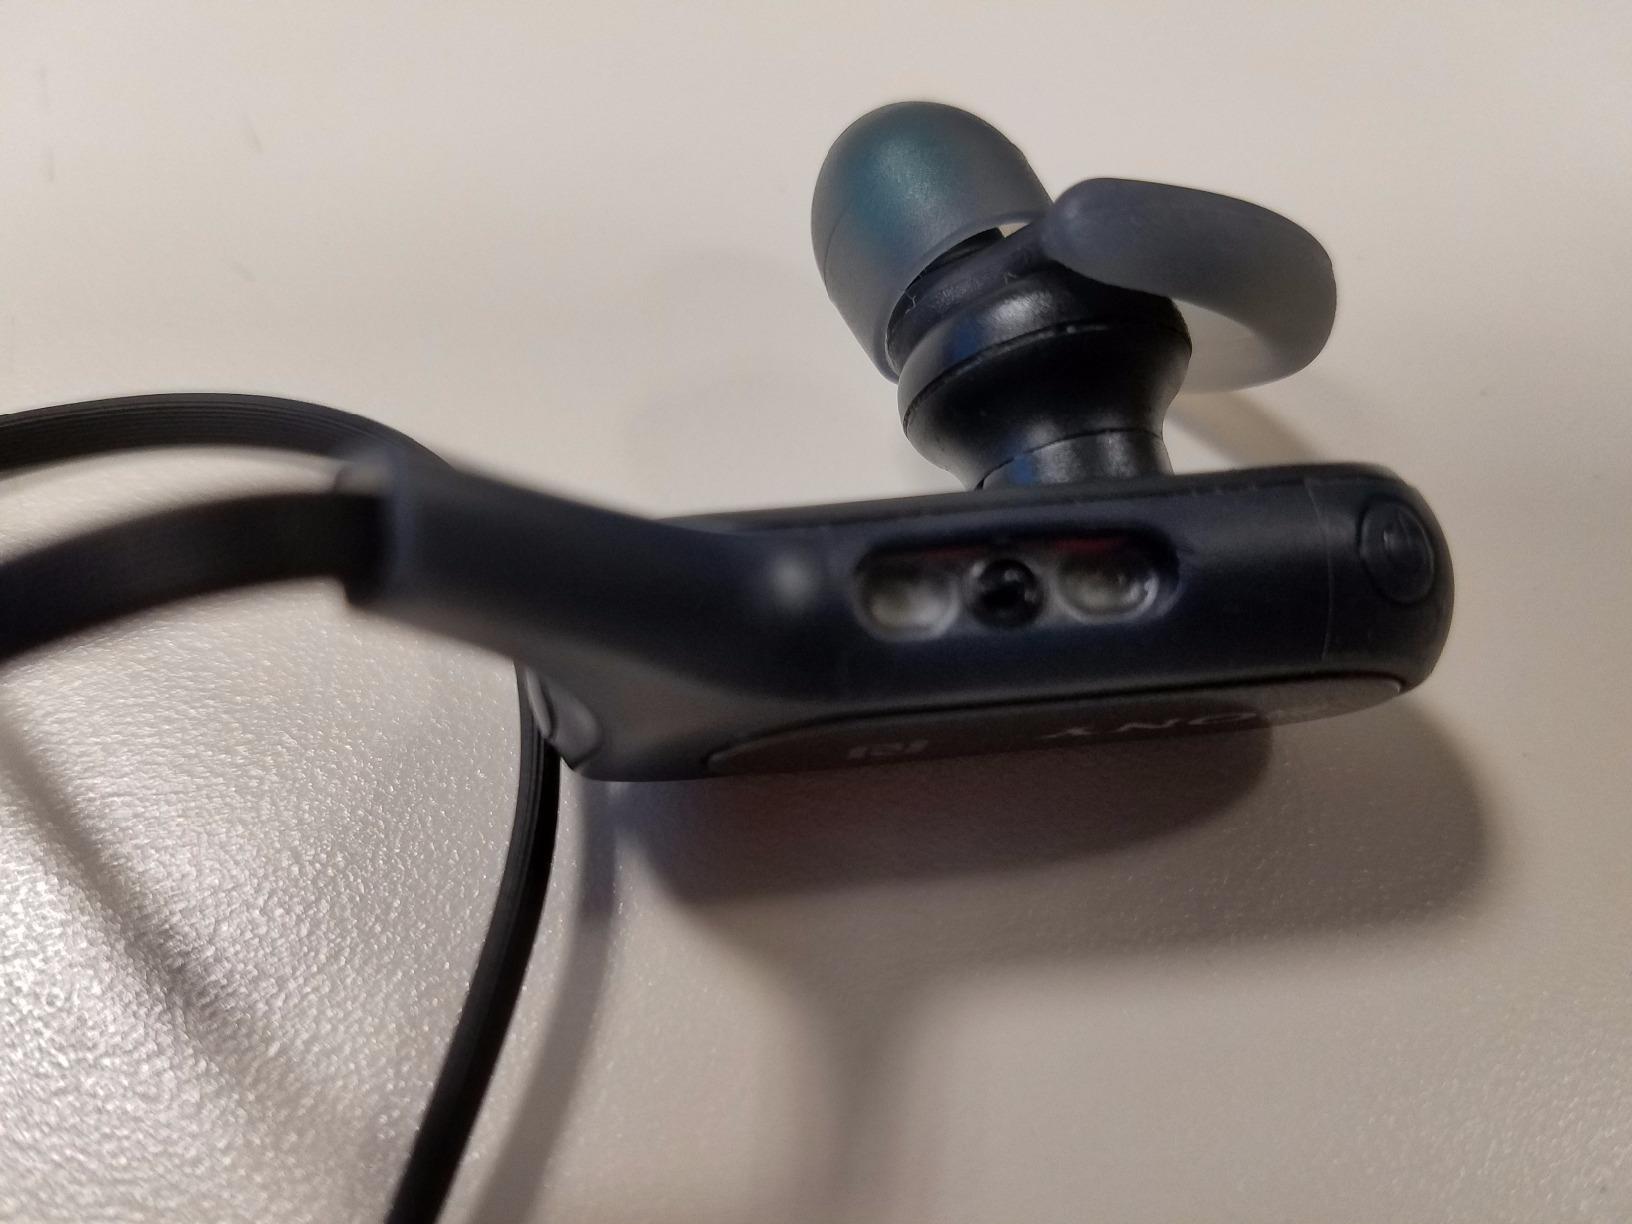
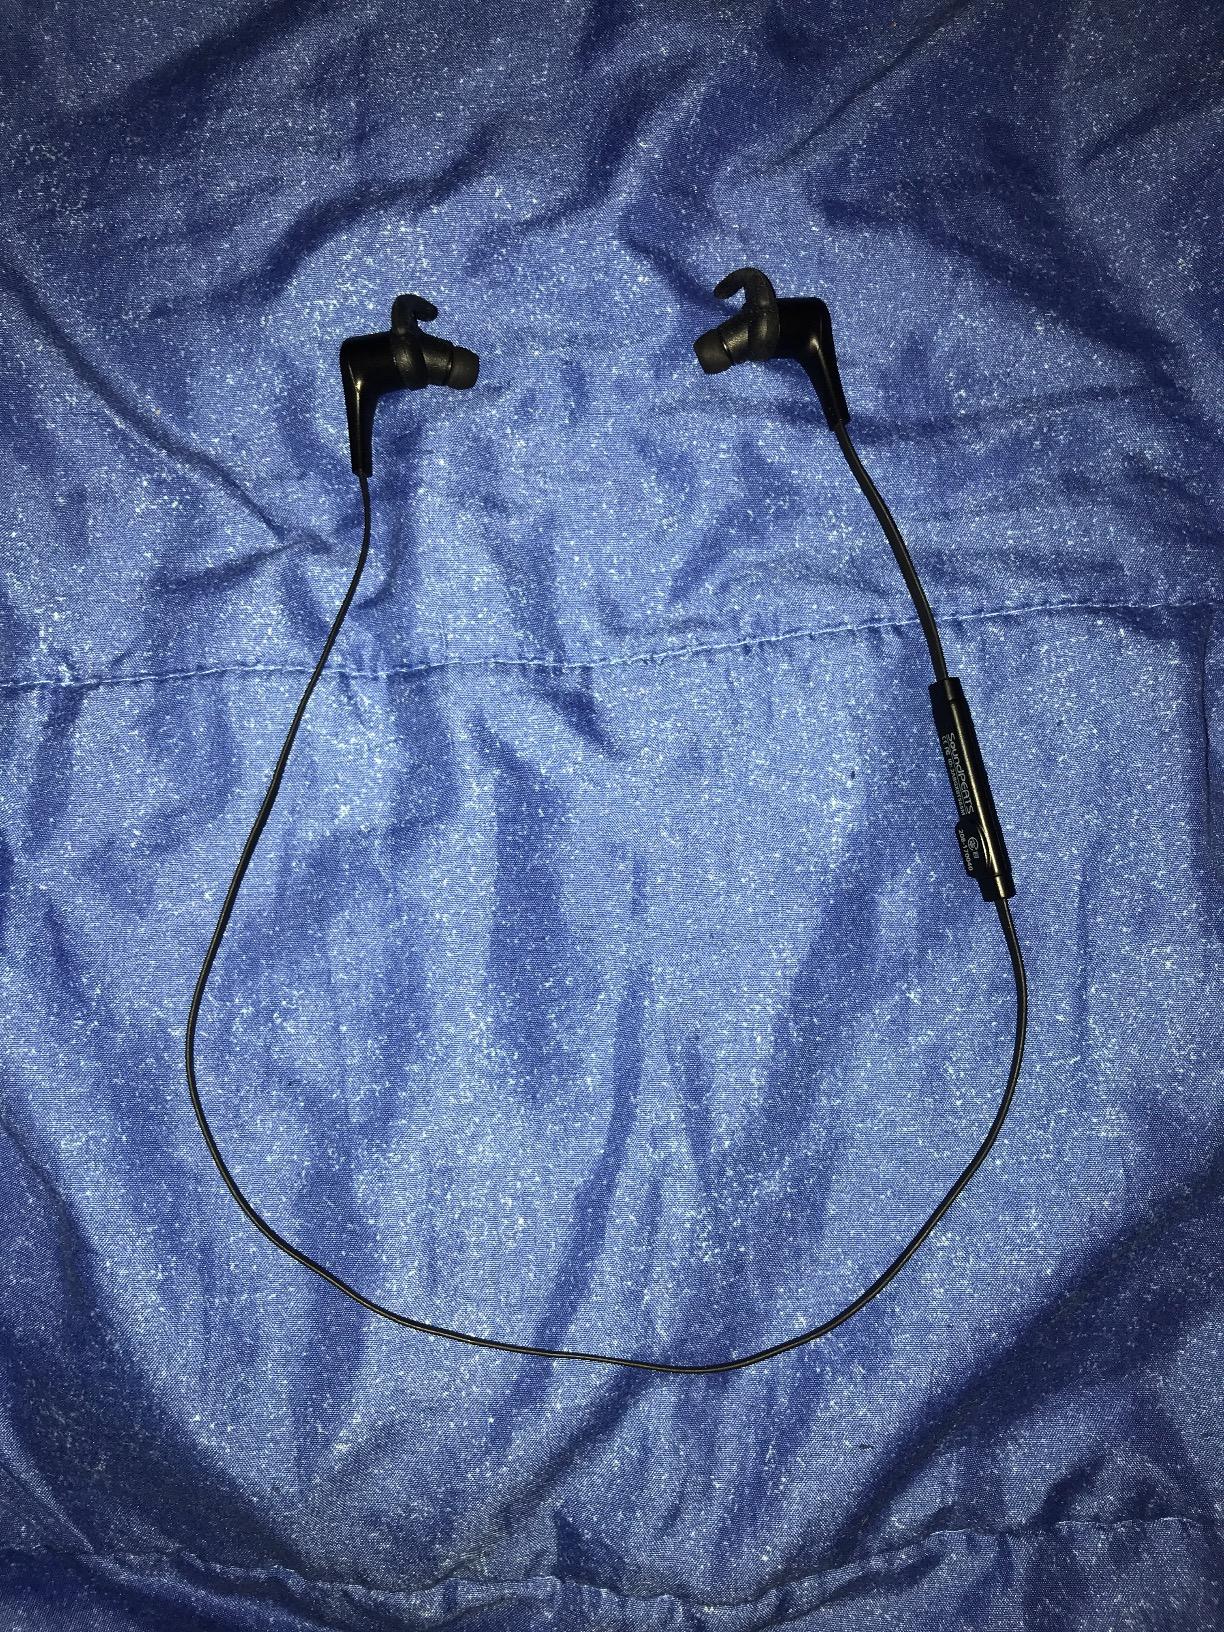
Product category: earbuds
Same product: no